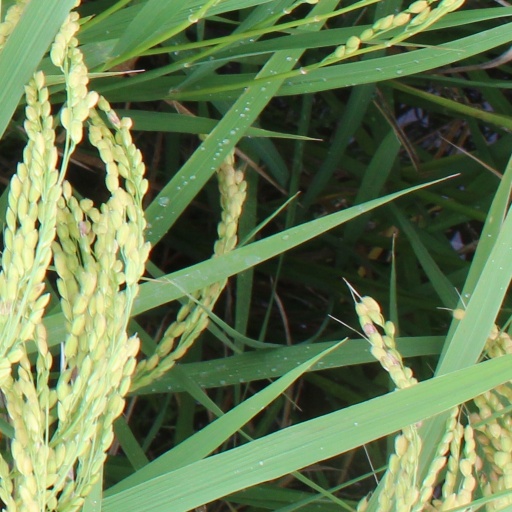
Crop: rice